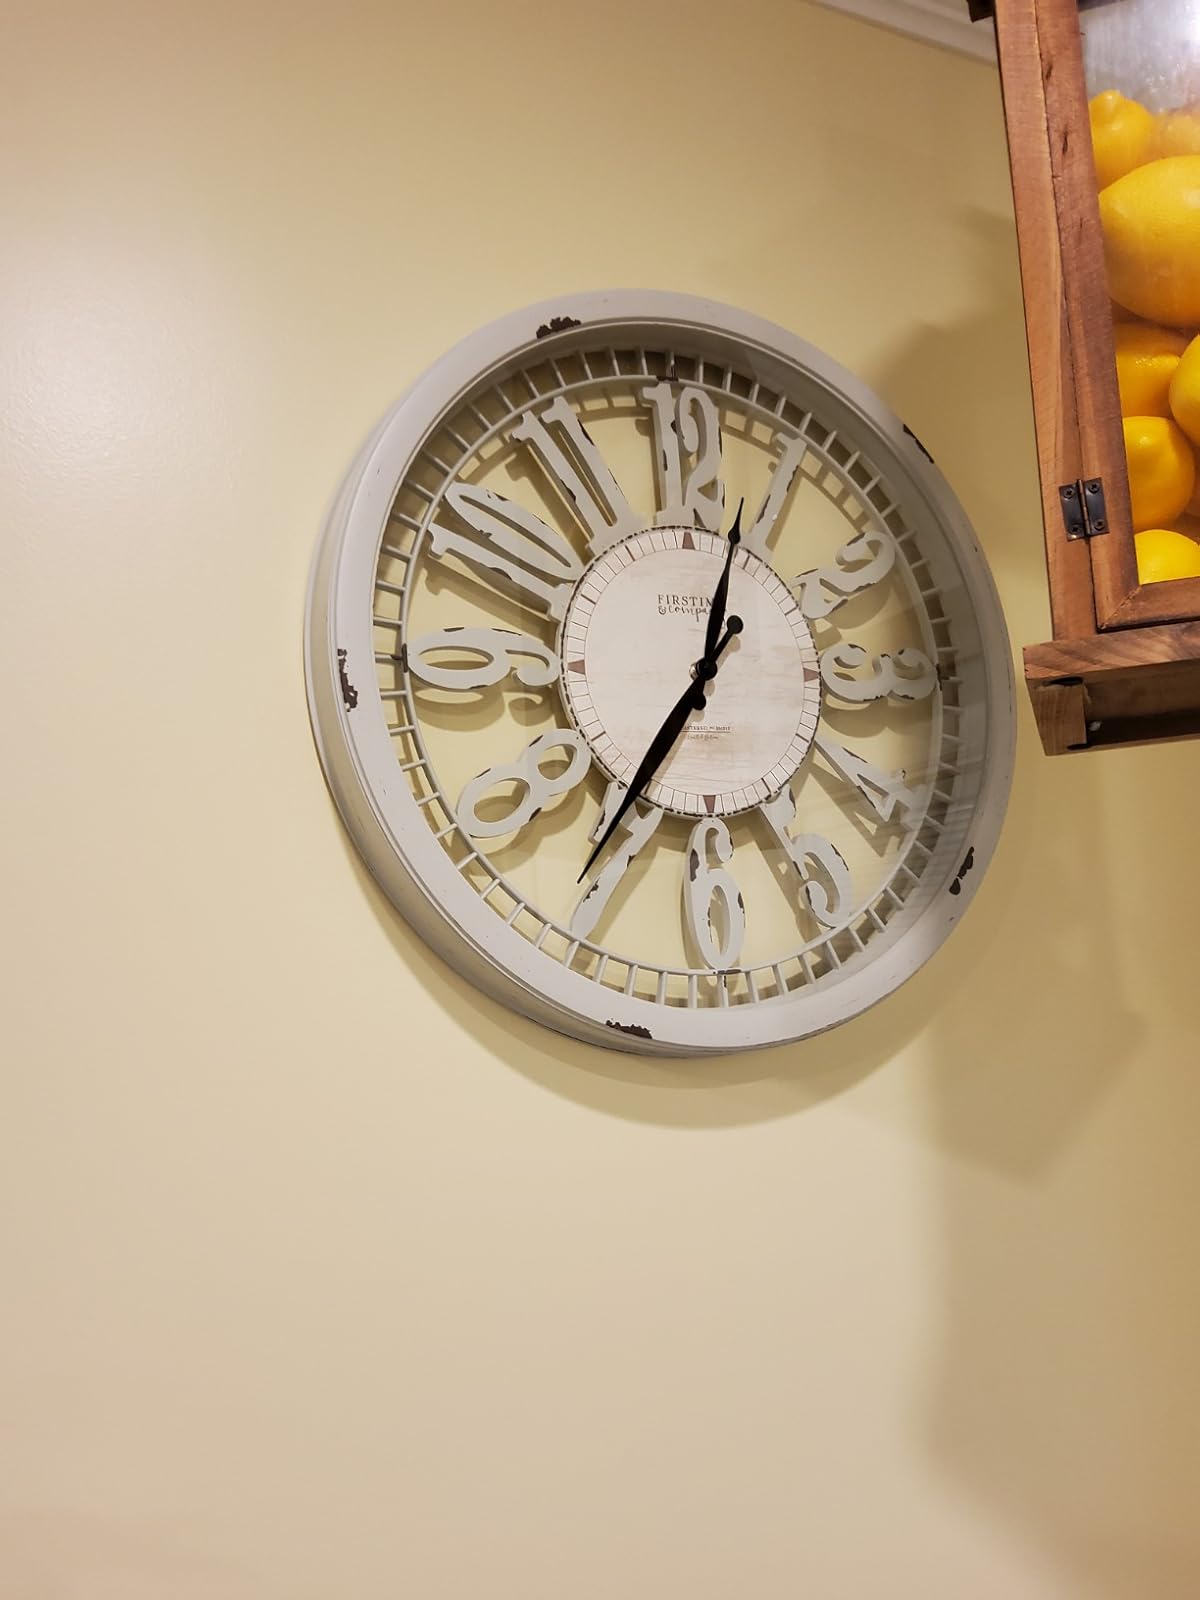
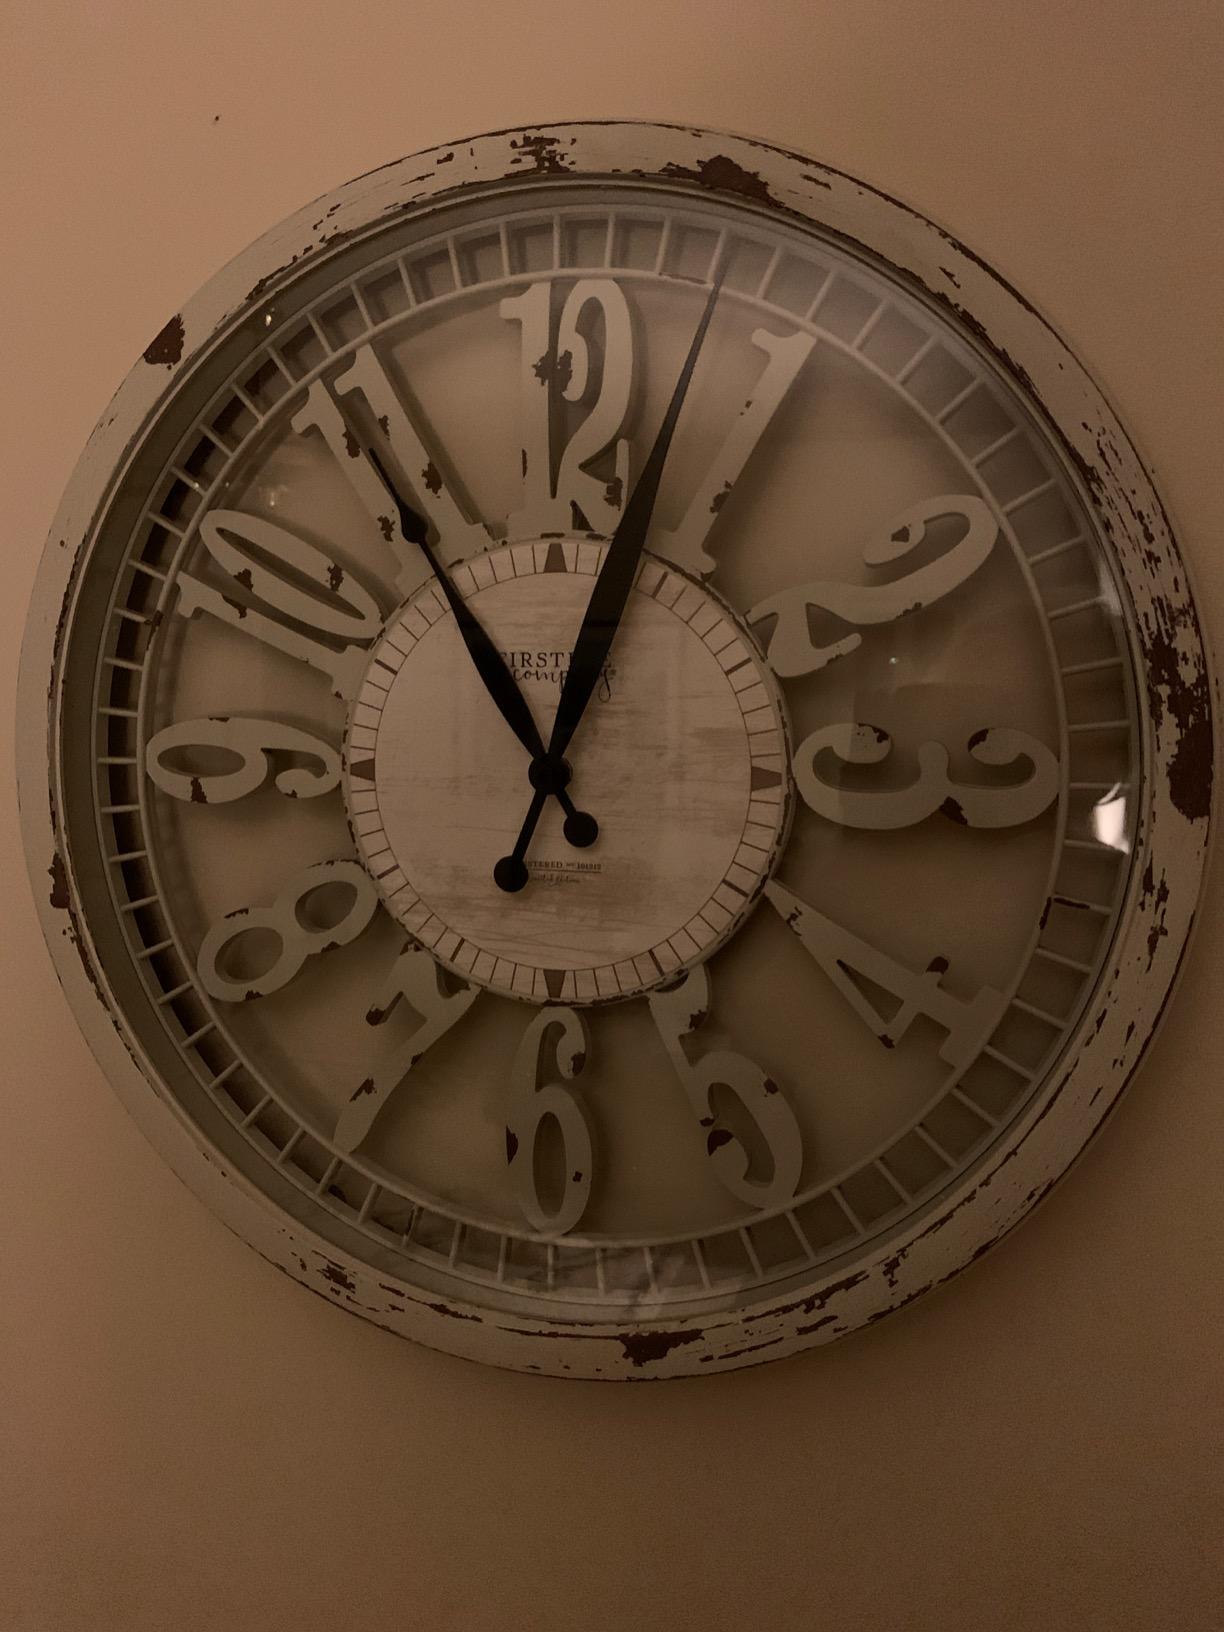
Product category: clock
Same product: yes